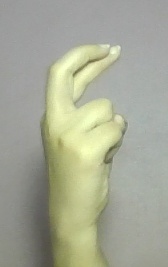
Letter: zay